Victor Prévost

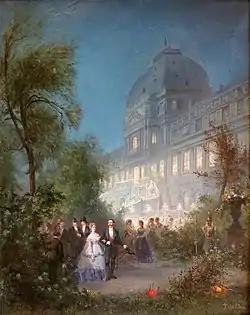
Ball at the Tuileries in 1867

In his work concerning Prévost, Gustave Massé talked about his discussions with Louis-Alphonse Hyrvoix, former chief of Napoleon III's cent-gardes who, as such, watched the guests at the balls, parties and receptions that took place at the Tuileries Palace. Despite the precautions, undesirables and women of "high gallantry" managed to slip in. At the Ball of Tuileries in 1867, Hyrvoix noticed a fair-skinned woman, dressed in a simple but tasteful manner, on the arm of an embassy attaché to whom she asked many questions, while taking notes in a small notebook. Located by police officers who escorted her out of the ball, she was subjected to an interrogation, to which she bowed with good grace: it turned out that the young woman was a 35-year-old rich widow from a good family, who travelled all over Europe, sometimes in male costumes, who sorted all of her travels in a chronicle she addressed to a Parisian newspaper under the pseudonym "Furet". She had persuaded her lover to give her the means to enter the palace, which she had wanted to visit. As a result, the young embassy attaché had to resign from his post. Supervised by the imperial police, it was established that the woman was free of many manners: she had had multiple adventures with handsome men, who to her were only tools for pleasure. Thus, it was discovered that she regularly invited Prévost over to a private office, located in a restaurant on the Avenue de Neuilly. A short time later, the lady disappeared without a trace and was never seen or heard from again. The evening of her disappearance, she had had supper with Victor Prévost.